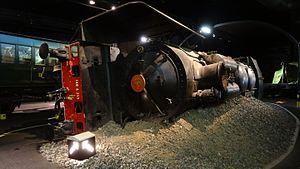
Les 140 Nord 4.061 à 4.340 sont des locomotives à tender séparé, de type consolidation de la Compagnie des chemins de fer du Nord. Elles sont affectées aux trains de marchandises. En 1938, au 1ᵉʳ janvier, elles deviennent à la région Nord de la SNCF 2-140 A 1 à 280.